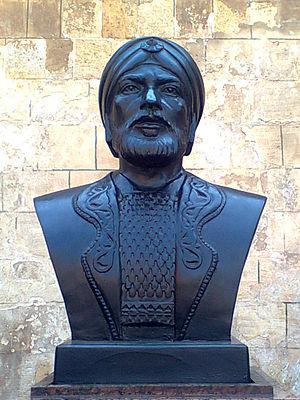
Al-Muzaffar Sayf ad-Dîn Qutuz ou Qutuz est un sultan mamelouk baharite d’Égypte ayant régné de 1259 à 1260.